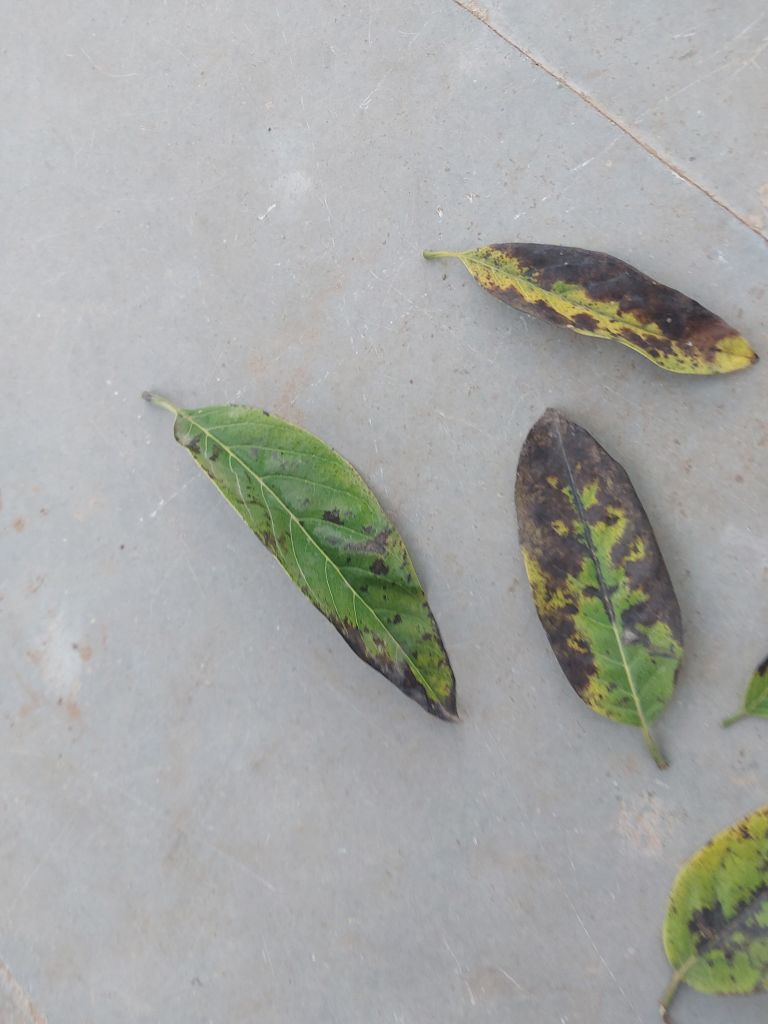
Disease label: Leaf spot on Leaves